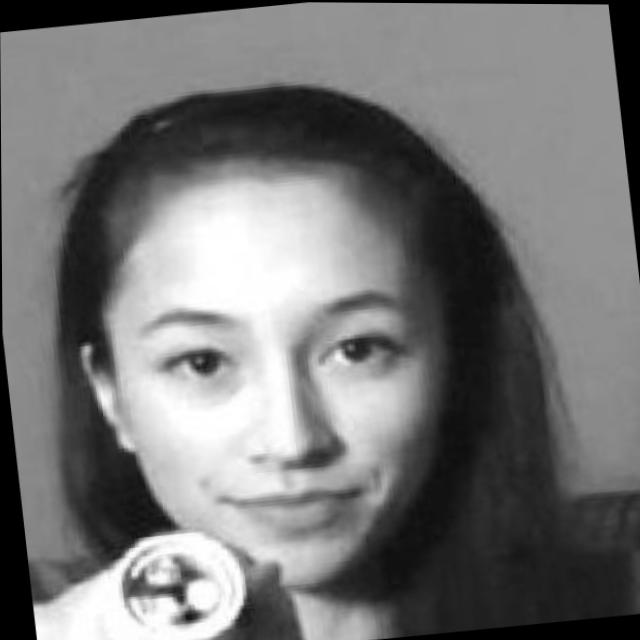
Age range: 21-44